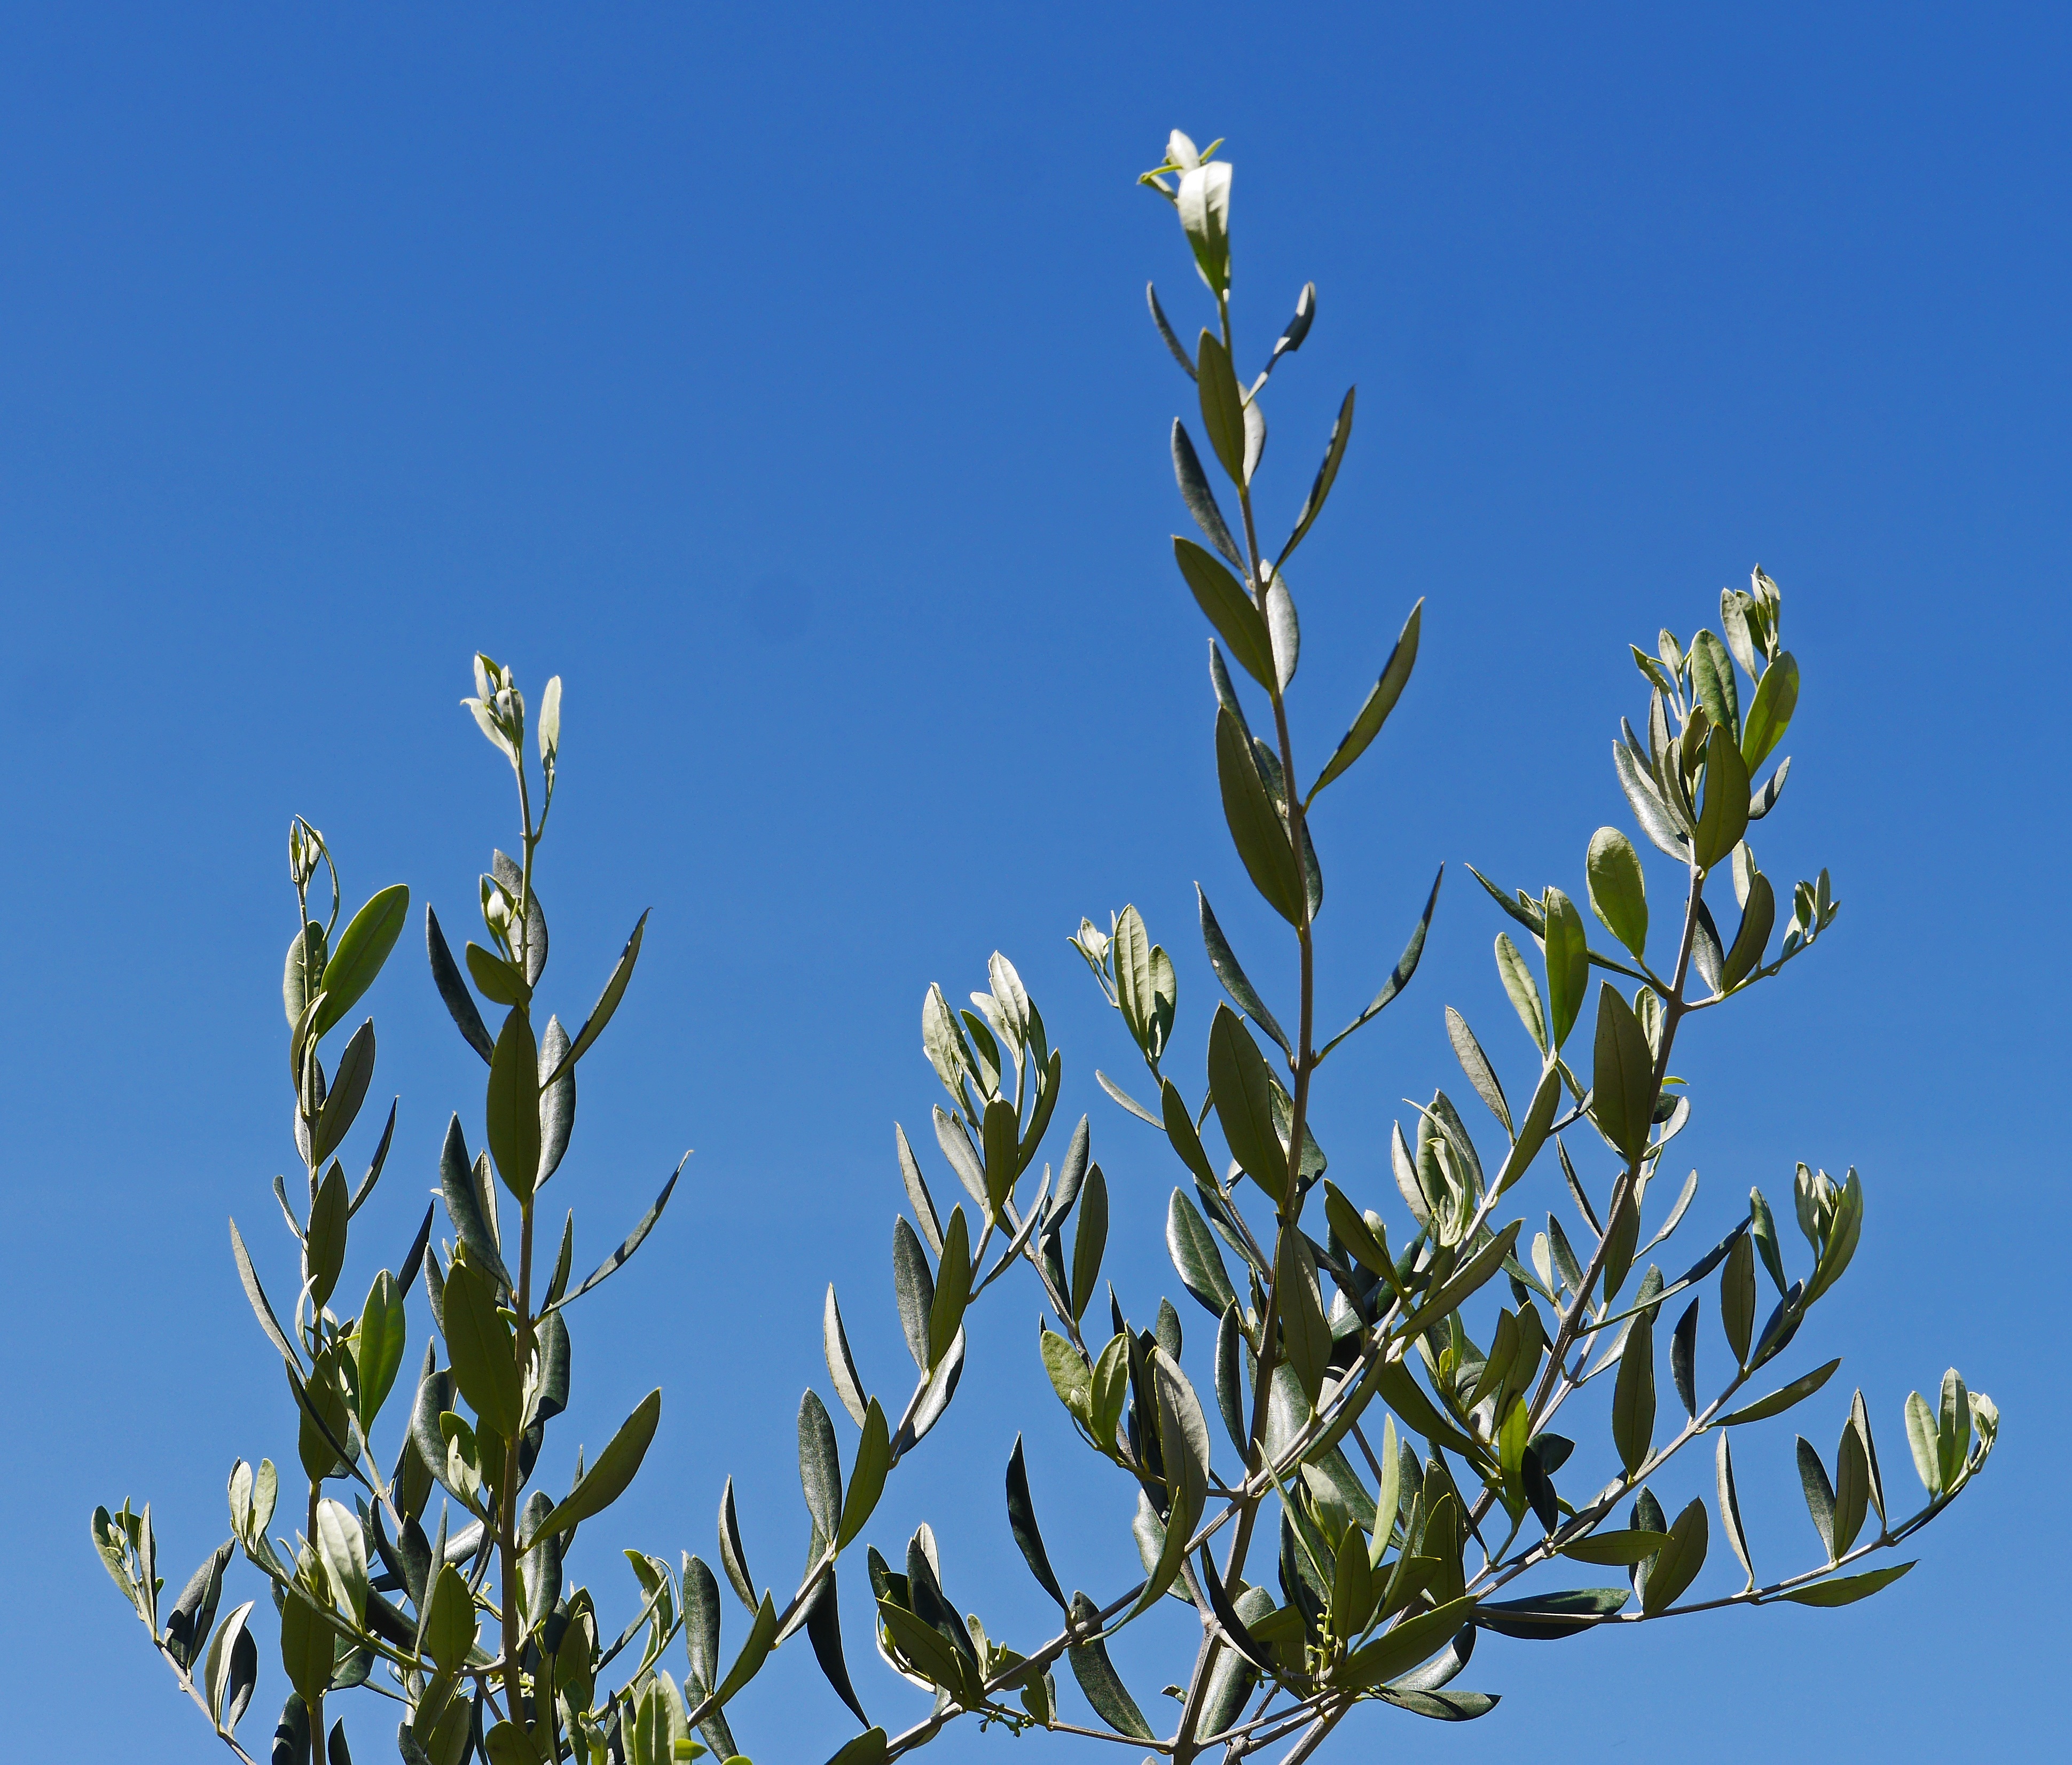
tree, nature, grass, branch, blossom, plant, sky, leaf, flower, food, mediterranean, botany, blue, flora, wildflower, leaves, shrub, oil, ecosystem, olive tree, south of france, flowering plant, olive garden, olive branches, grass family, land plant